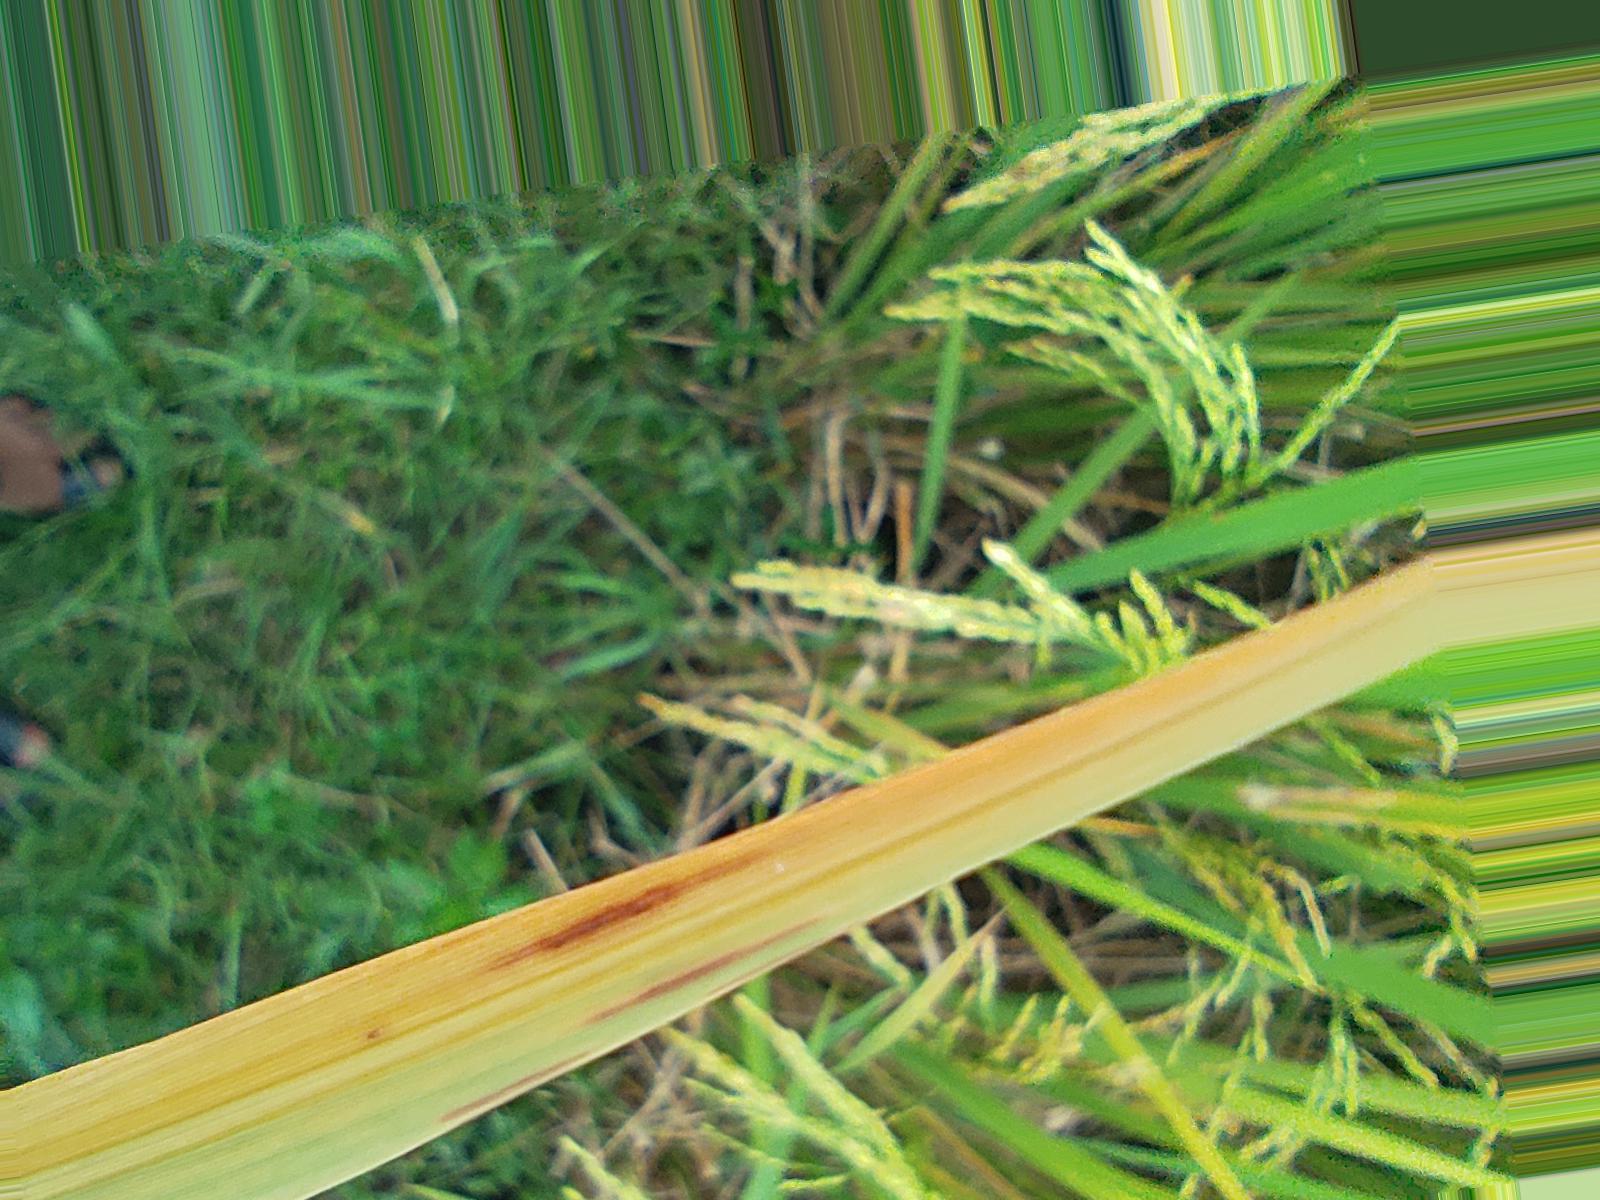
Nhãn: Bệnh Gạch Nâu ( Narrow Brown Spot )